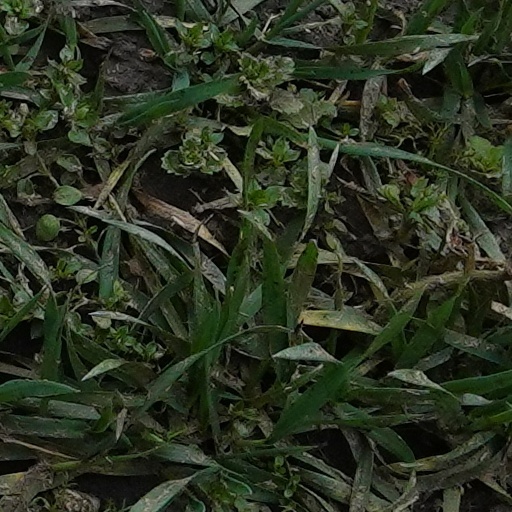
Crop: wheat